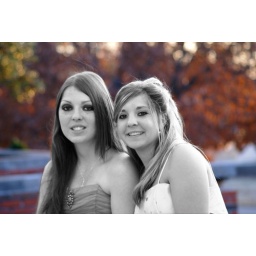
color spot, girls were converted to black and white while leaving the background in color